San Ferdinando, Livorno

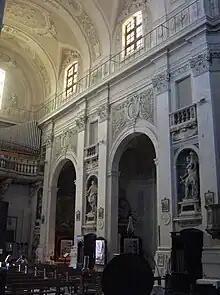
Interior of church

In 1653, the mendicant Trinitarian Father Francesco di San Lorenzo, who recurrently traveled to Tunisia to redeem Christian slaves, instituted in the Livornese neighborhood of Venezia Nuova a Congregation dedicated to this purpose of ransoming Christians in the North African Muslim states, called the "Compagnia della Natività della Madonna" (Confraternity of the Birth of the Virgin). The "Trinitari", after over a decade in Livorno, in 1667 built a small convent and oratory, at the site of a former chapel dedicated to the birth of the Virgin and Mary's mother. The confraternity was ultimately aggregated to a Roman confraternity dedicated to the same purpose.